Edmontonia

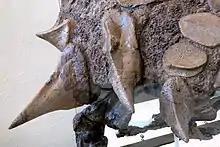
Close up of the shoulder spikes of AMNH 5665

The large spikes were probably used between males in contests of strength to defend territory or gain mates. The spikes would also have been useful for intimidating predators or rival males, passive protection, or for active self-defense. The large forward pointing shoulder spikes could have been used to run through attacking theropods. Carpenter suggested that the larger spikes of AMNH 5665 indicated this was a male specimen, a case of sexual dimorphism. However, he admitted the possibility of ontogeny, older individuals having longer spikes, as the specimen was relatively large. Traditionally it had been assumed that to protect themselves from predators, nodosaurids like "Edmontonia" might have crouched down on the ground to minimize the possibility of attack to their defenseless underbelly, trying to prevent being flipped over by a predator.